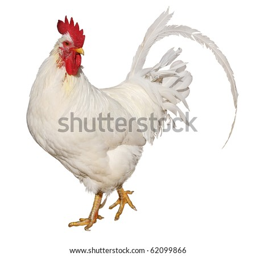
chicken isolated on a white background